Jakob Oftebro

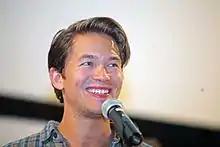
Oftebro at the Karlovy Vary International Filmfestival in July 2015

Jakob Hoff Oftebro (born 12 January 1986) is a Norwegian actor. He has appeared in more than twenty films since 2004 including Hamilton and "Kon-Tiki", which was nominated for the Academy Award for Best Foreign Language Film at the 85th Academy Awards.